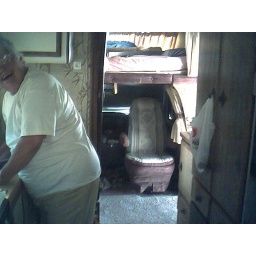
The passenger seat turns into my night lounge chair. Sharon slaving over dishes....no dishwashing machine.